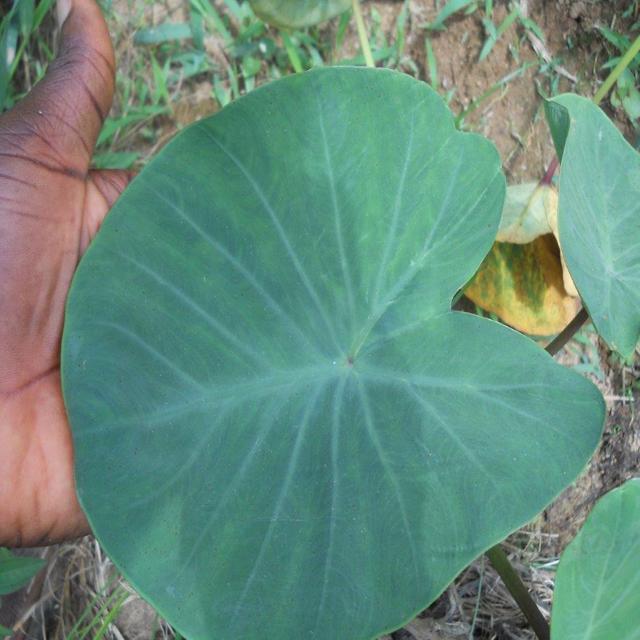
Label: Healthy